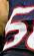
Number: 5